Camphorosmeae

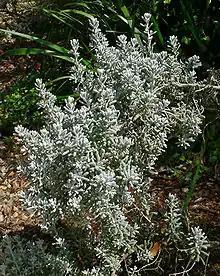
"Maireana sedifolia"

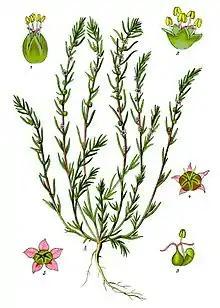
"Bassia laniflora", illustration

The taxon "Camphorosmeae" has been published in 1837 by Stephan Ladislaus Endlicher as a subtribe within the Chenopodieae. Alfred Moquin-Tandon classified it as a tribe in 1840, and raised it to subfamily level as "Camphorosmoideae" in 1978.